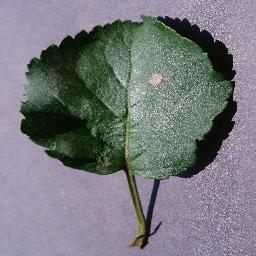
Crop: apple
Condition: black_rot